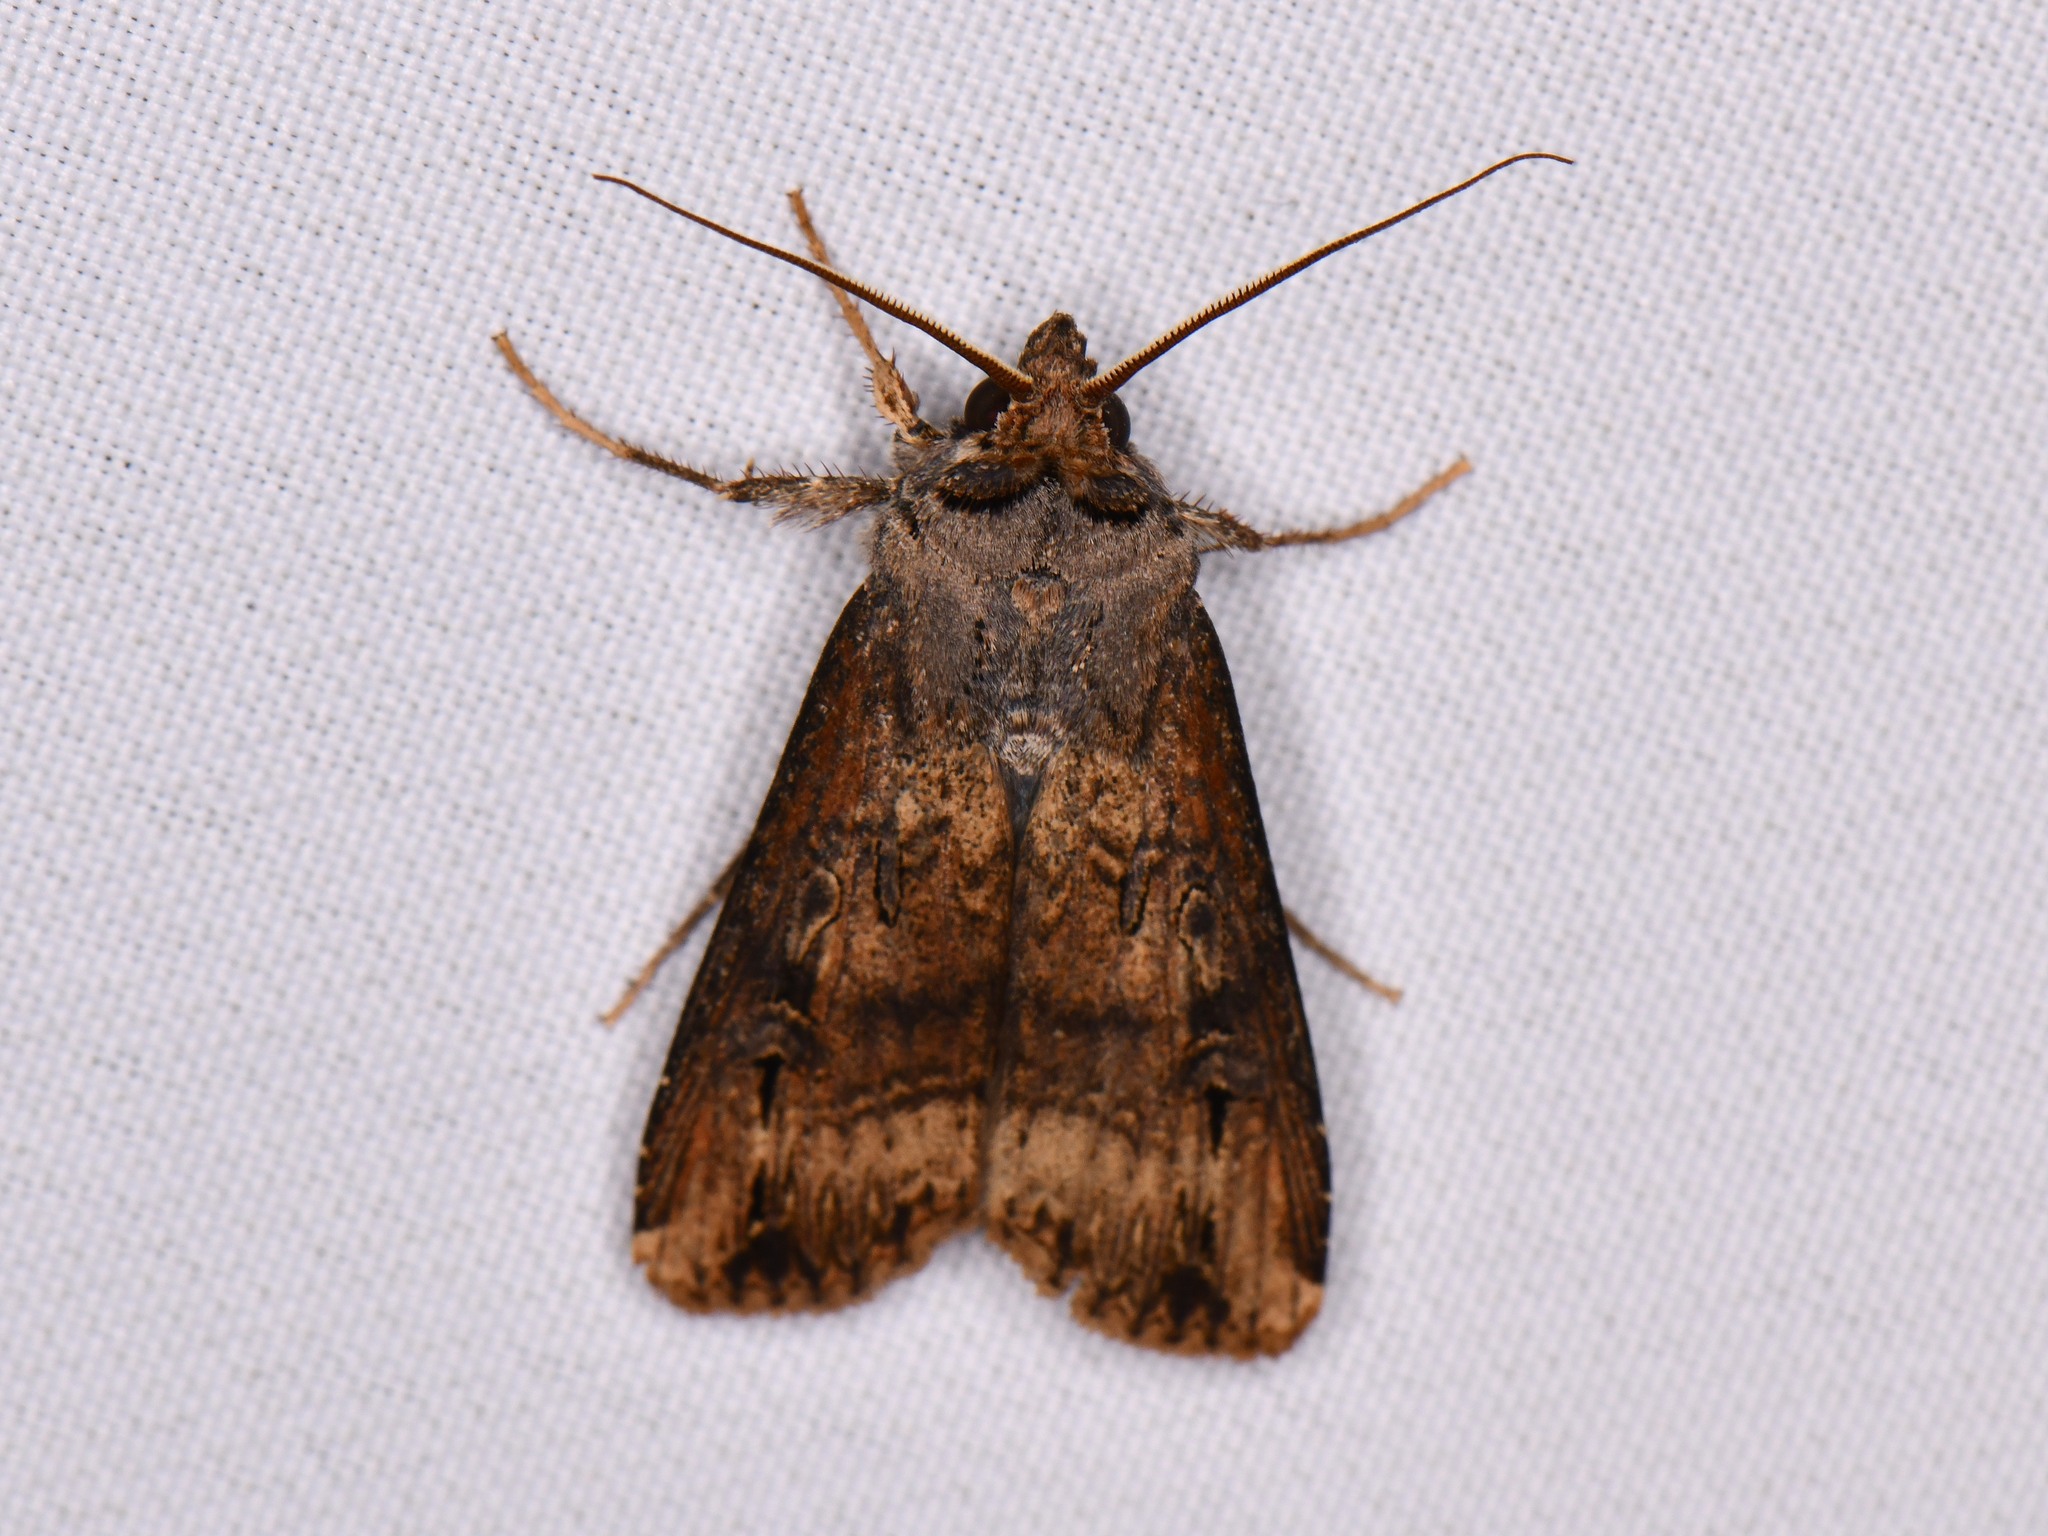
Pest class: cutworms